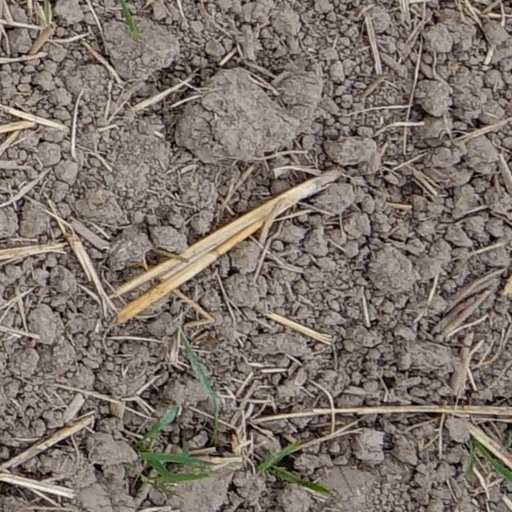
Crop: wheat